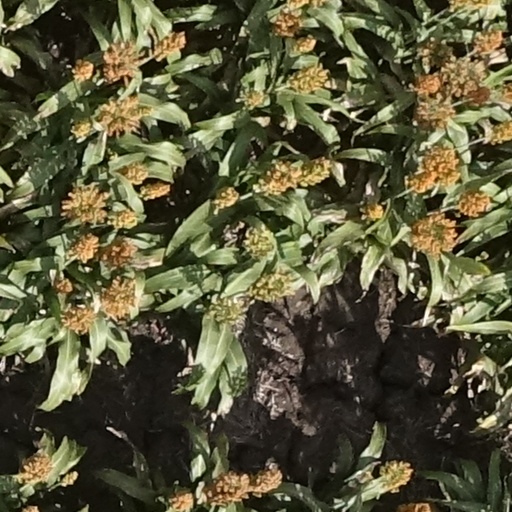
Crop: sorghum